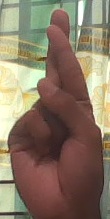
ASL sign: R